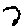
Label: 7